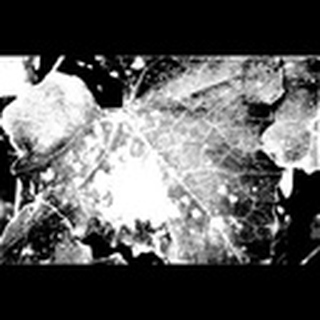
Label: cotton_powdery_mildew